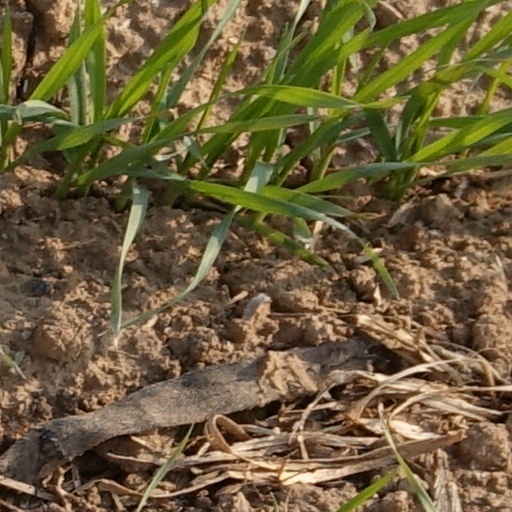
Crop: wheat